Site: saxony
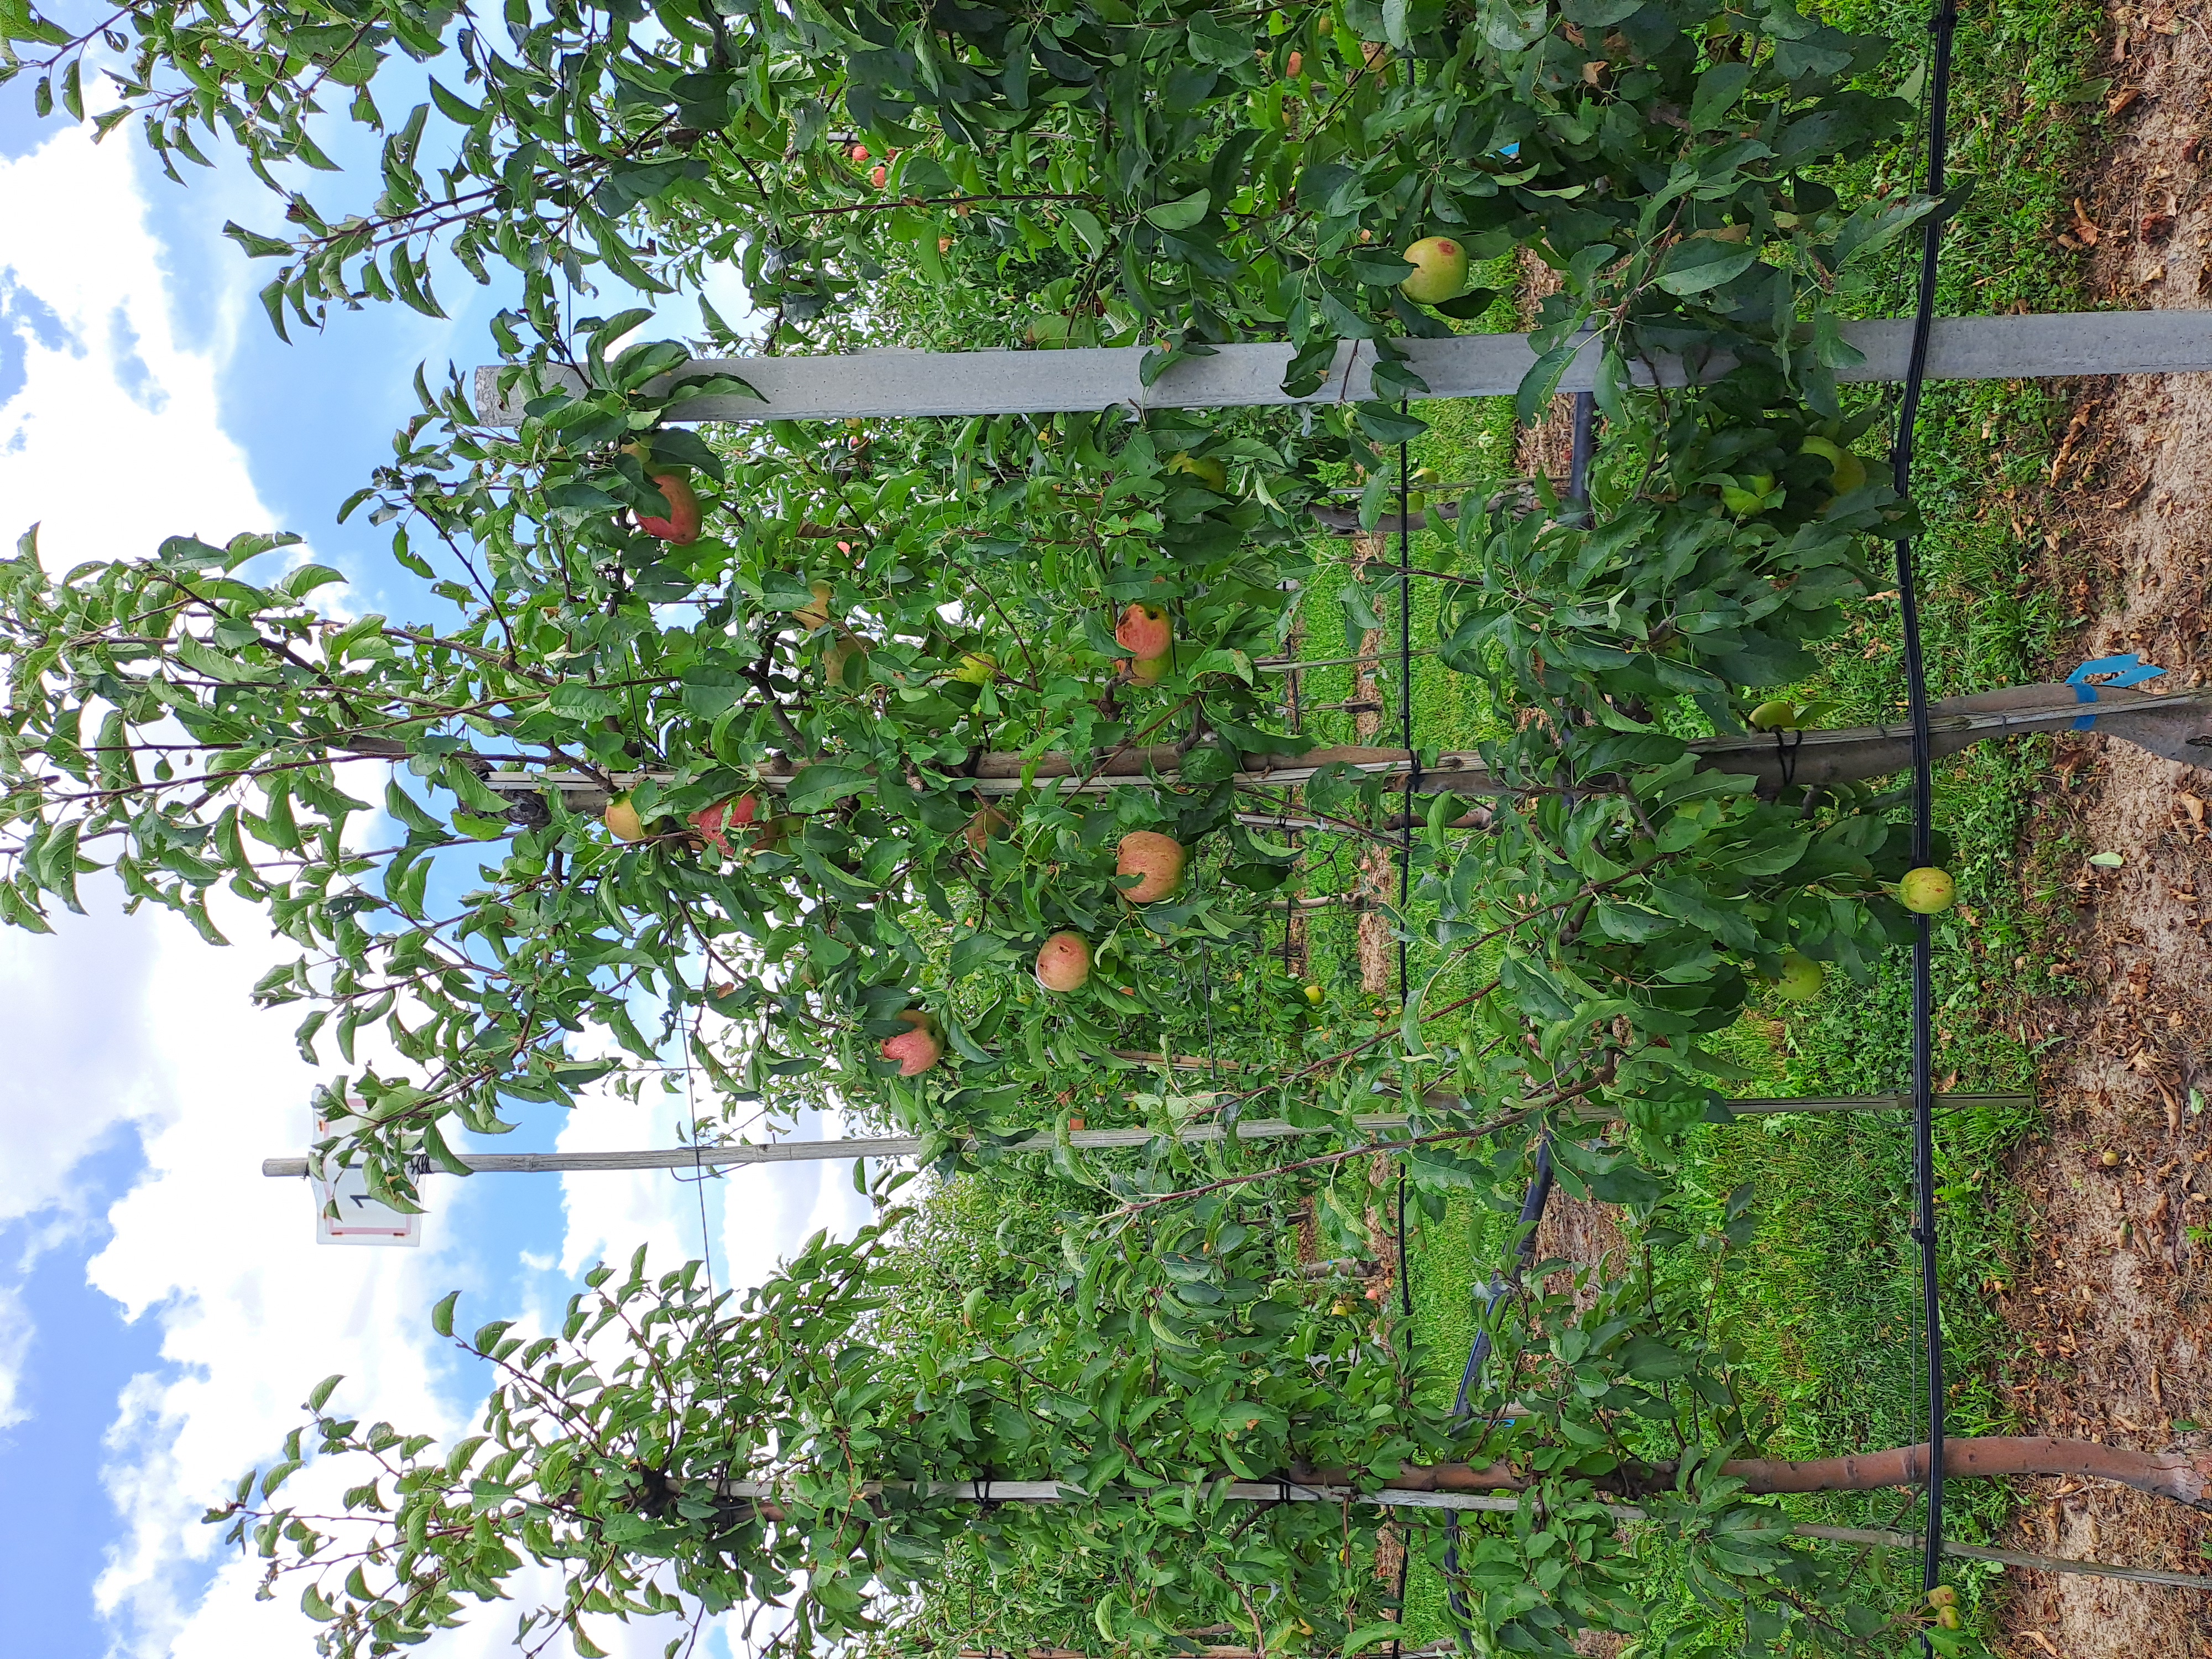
Growth stage (BBCH 85): Maturity of fruit and seed